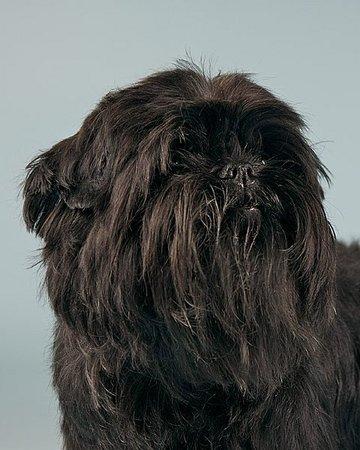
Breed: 200-n000012-affenpinscher